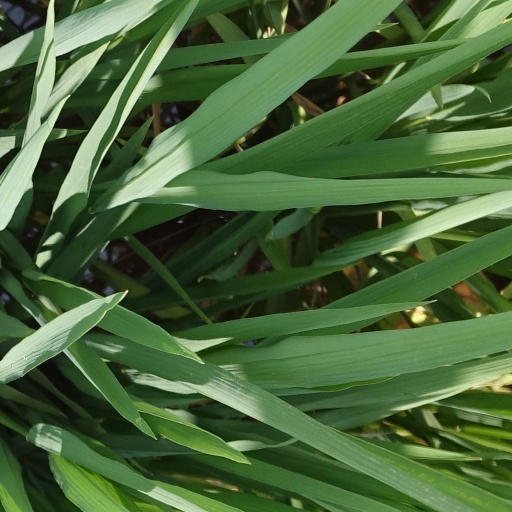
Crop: rice